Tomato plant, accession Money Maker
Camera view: tilt-top (135 deg); turntable rotation: 240 degrees
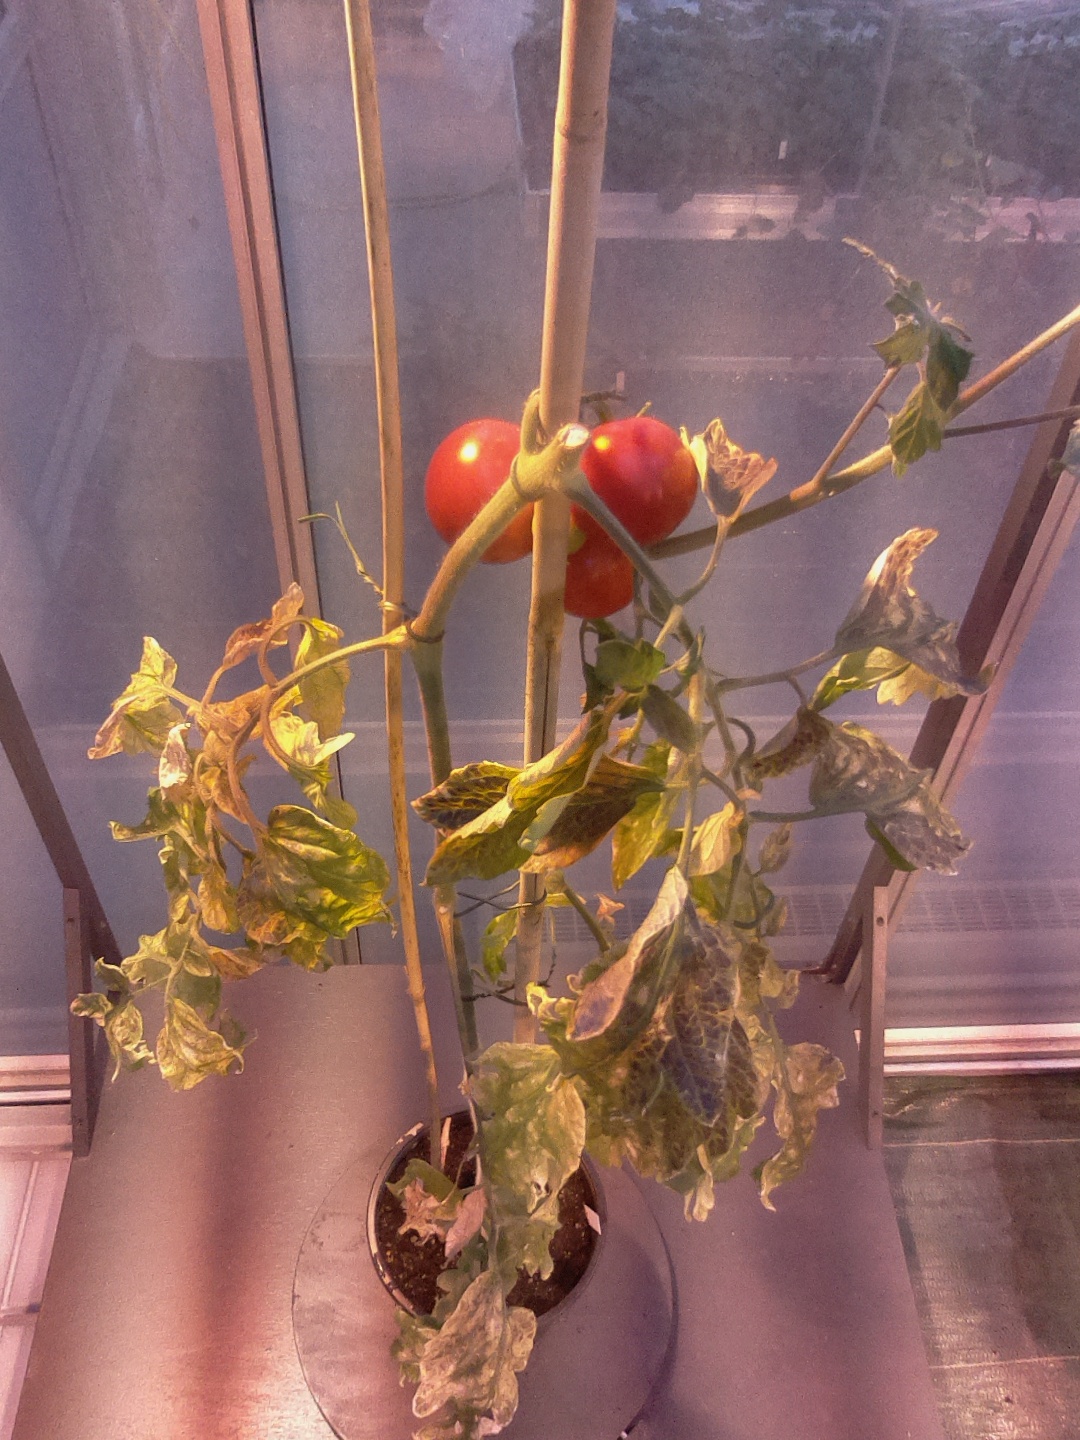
BBCH growth stage 89: 90%-100% of fruits show typical fully ripe color